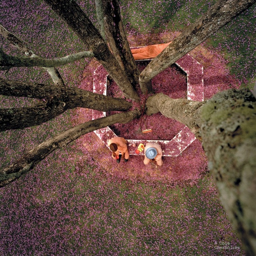
trees are the most beautiful in the world